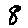
Label: 8